Answer in natural language. Considering the relative positions, is rectaangular shaped green side table above or below DeskLamp? Choose between the following options: below or above
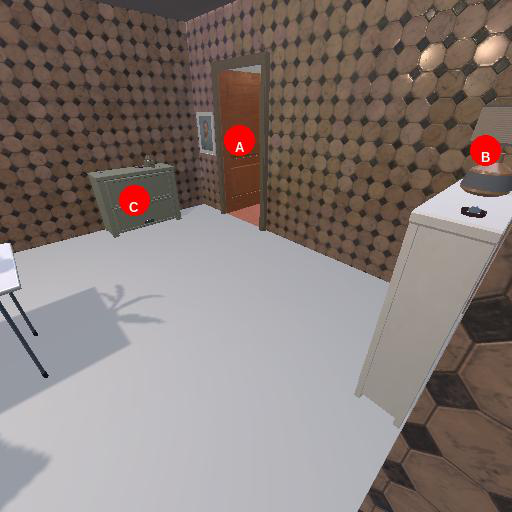
<answer>above</answer>